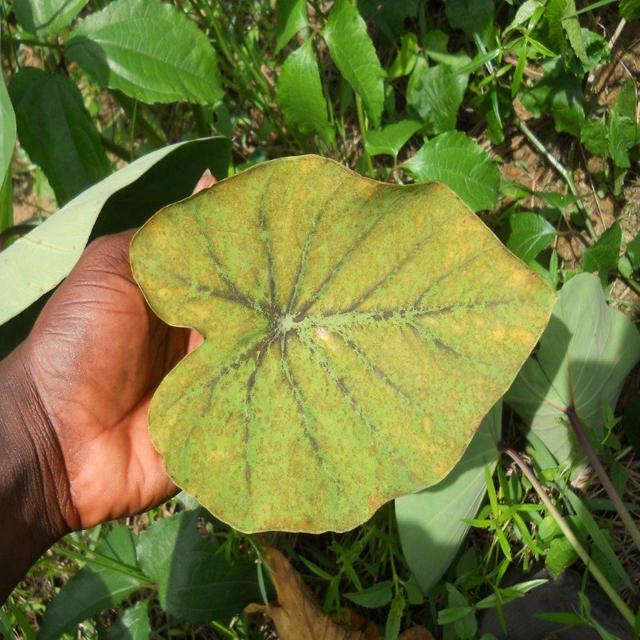
Label: Mid_Blight